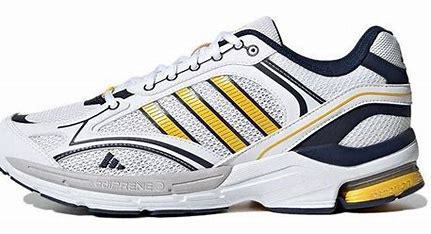
Brand: adidas
Model: Spiritain 2000